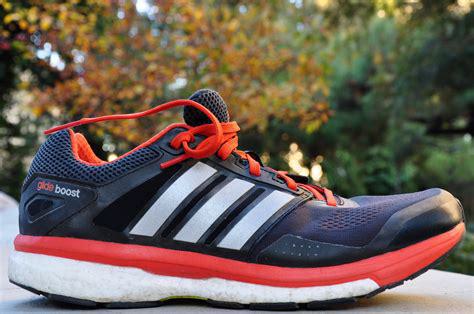
Brand: Adidas
Model: Supernova